Senegambia

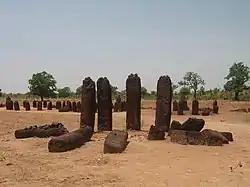
Senegambian stone circles (Wassu)

The Senegambian stone circles are also located in this zone. Numerous tumuli, burial mounds, some of which have been excavated, revealed materials that date between the 3rd century BC and the 16th century AD. According to UNESCO : "Together the stone circles of laterite pillars and their associated burial mounds present a vast sacred landscape created over more than 1,500 years. It reflects a prosperous, highly organized and lasting society."